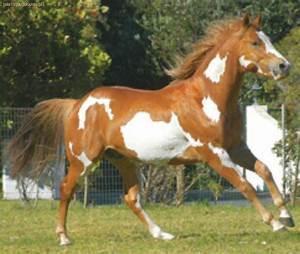
horse